Dennis W. Sciama

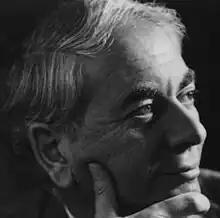

Dennis William Siahou Sciama, (18 November 1926 – 18 December 1999) was an English physicist who, through his own work and that of his students, played a major role in developing British physics after the Second World War. He was the PhD supervisor to many famous physicists and astrophysicists, including John D. Barrow, David Deutsch, George F. R. Ellis, Stephen Hawking, Adrian Melott and Martin Rees, among others; he is considered one of the fathers of modern cosmology.